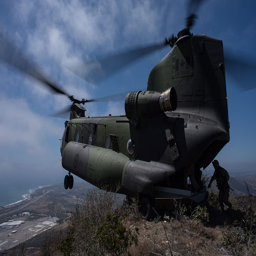
a large green helicopter at the top of a cliff